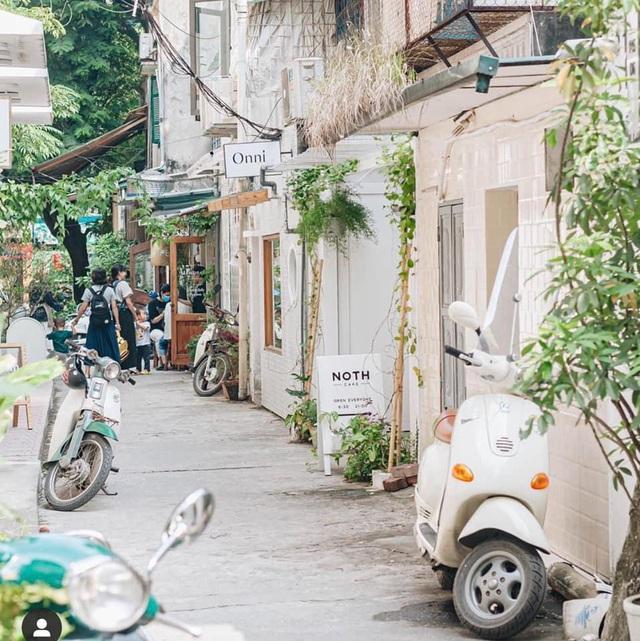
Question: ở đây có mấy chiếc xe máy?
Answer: có bốn chiếc